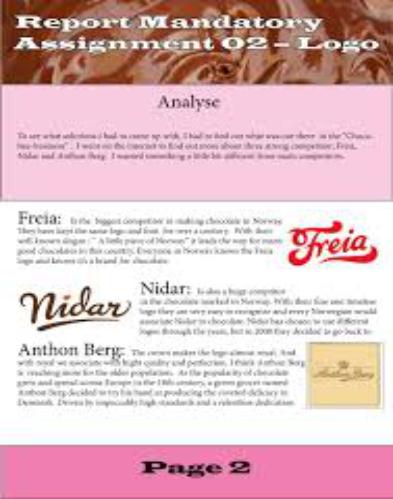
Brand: Freia
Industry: Food